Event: Nepal Earthquake
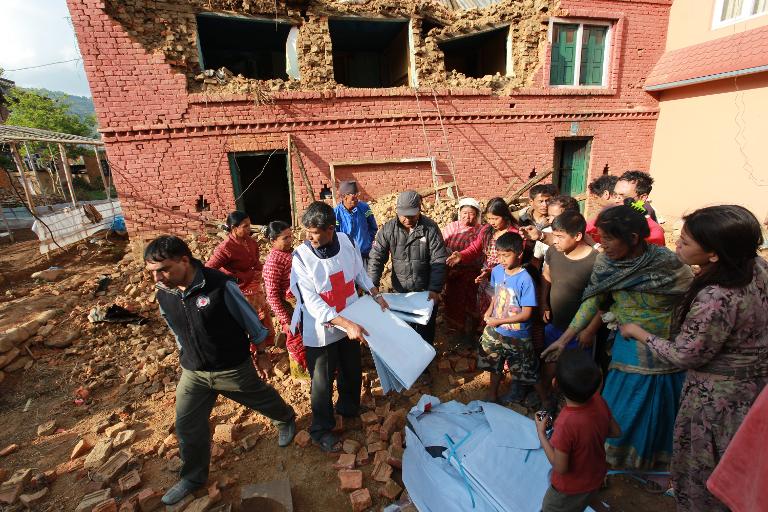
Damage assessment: damage